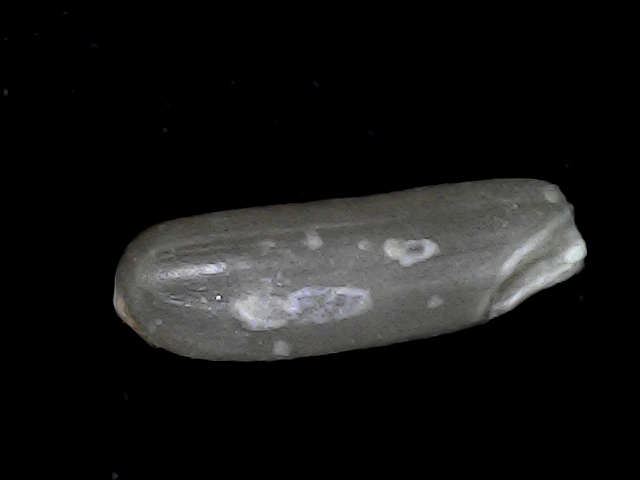
Rice variety: BD70